Inshallah (novel)

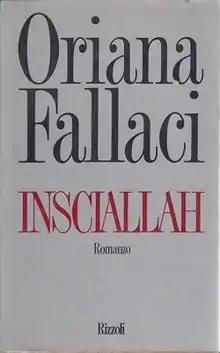
First edition (Italian)

In sha Allah or Inshallah is a real life based novel written by Oriana Fallaci chronicling the experiences of a fictional group of Italian soldiers on a 1983 peace keeping mission in Beirut. The novel draws heavily on Fallaci's own experiences of war, covering the Middle East as a war correspondent throughout the 1980s. It has been published in Italy by the editor Rizzoli in 1990. The title refers to the Arabic phrase that means "God willing" or "if Allah wills".